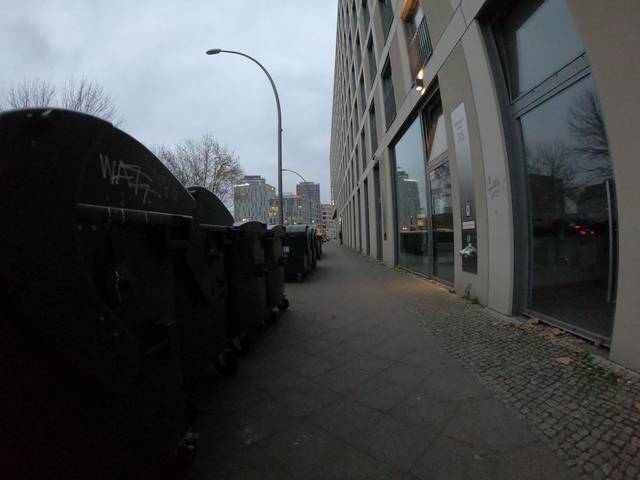
Region: Germany
Coordinates: 52.509, 13.433